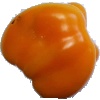
Label: Pepper Yellow 1